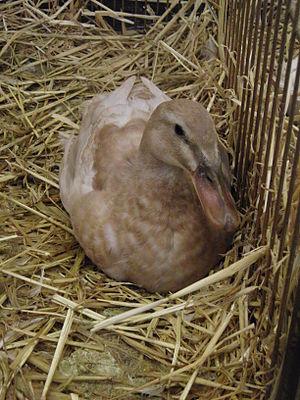
Canard Coureur indien - Salon international de l'agriculture 2013, Paris, France
Le coureur indien est une race de canard originaire d'Angleterre, probablement importée dans ce pays en provenance d'Asie. D'abord sélectionné pour la ponte, pour laquelle les canes ont de grandes performances et produisent en moyenne 200 œufs par an, ce canard est maintenant de plus en plus répandu dans le monde comme canard d'ornement. Il doit cette popularité à sa démarche particulière, quasi-verticale et donnant l'impression de toujours courir. Dans des cas très rares, il peut voler en décollant d'un endroit pentu ou en prenant ses appuis pour voler mais il n'ira pas bien loin. Pour finir, le coureur indien peut être utilisé afin de lutter contre les limaces et escargots qu'il mange volontiers.